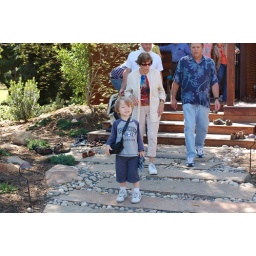
Touring a green house in Santa Barbara